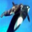
Label: whale